Montpelliatta

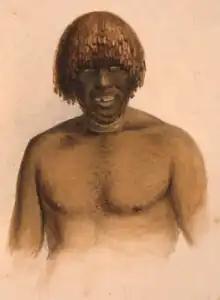
A painting of Montpelliatta by Thomas Bock

Montpelliatta ( – 1836) was a leader of the 'Big River' group of Aboriginal Tasmanian clans during the Black War of the 1820s and early 1830s in Tasmania. He is regarded as one of the main organisers of Aboriginal resistance to British colonisation during this period.